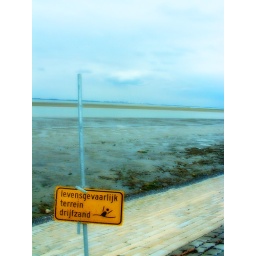
quicksand!saw a boy sink kneedeep...could get out himselfI was preparin' to get in too to save himSummer holiday 2005; Zeeland, Holland